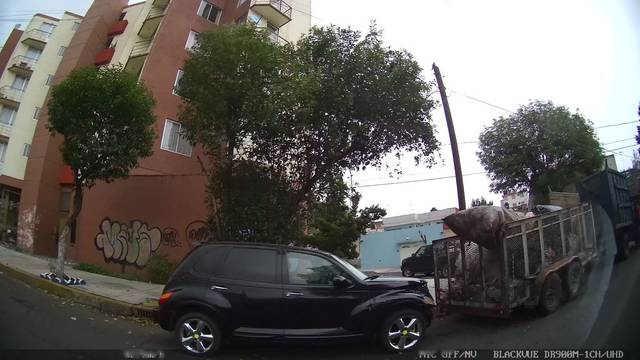
Region: Mexico
Coordinates: 19.442, -99.102